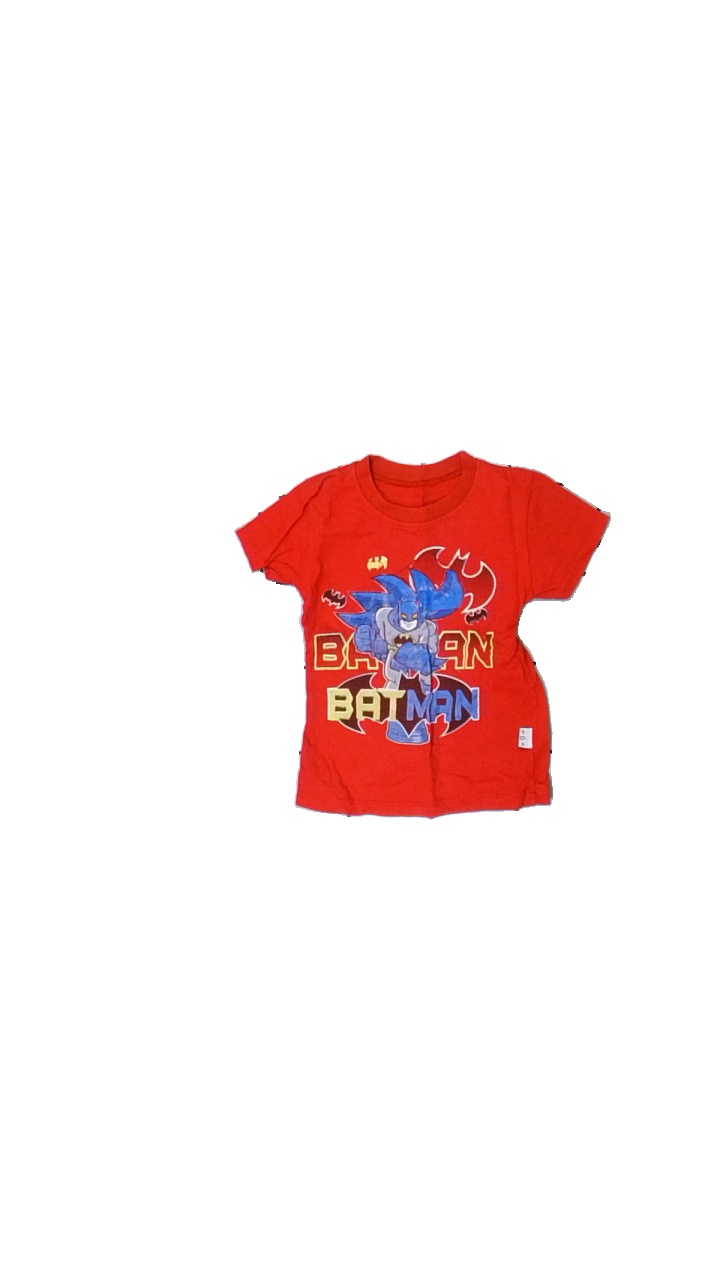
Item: T-shirt (Children)
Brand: Missing
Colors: Red, Blue, Yellow, Multicolor
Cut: Regular, C-collar
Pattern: Other
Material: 100% cotton
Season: All
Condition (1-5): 3
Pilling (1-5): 2
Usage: Export
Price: <50